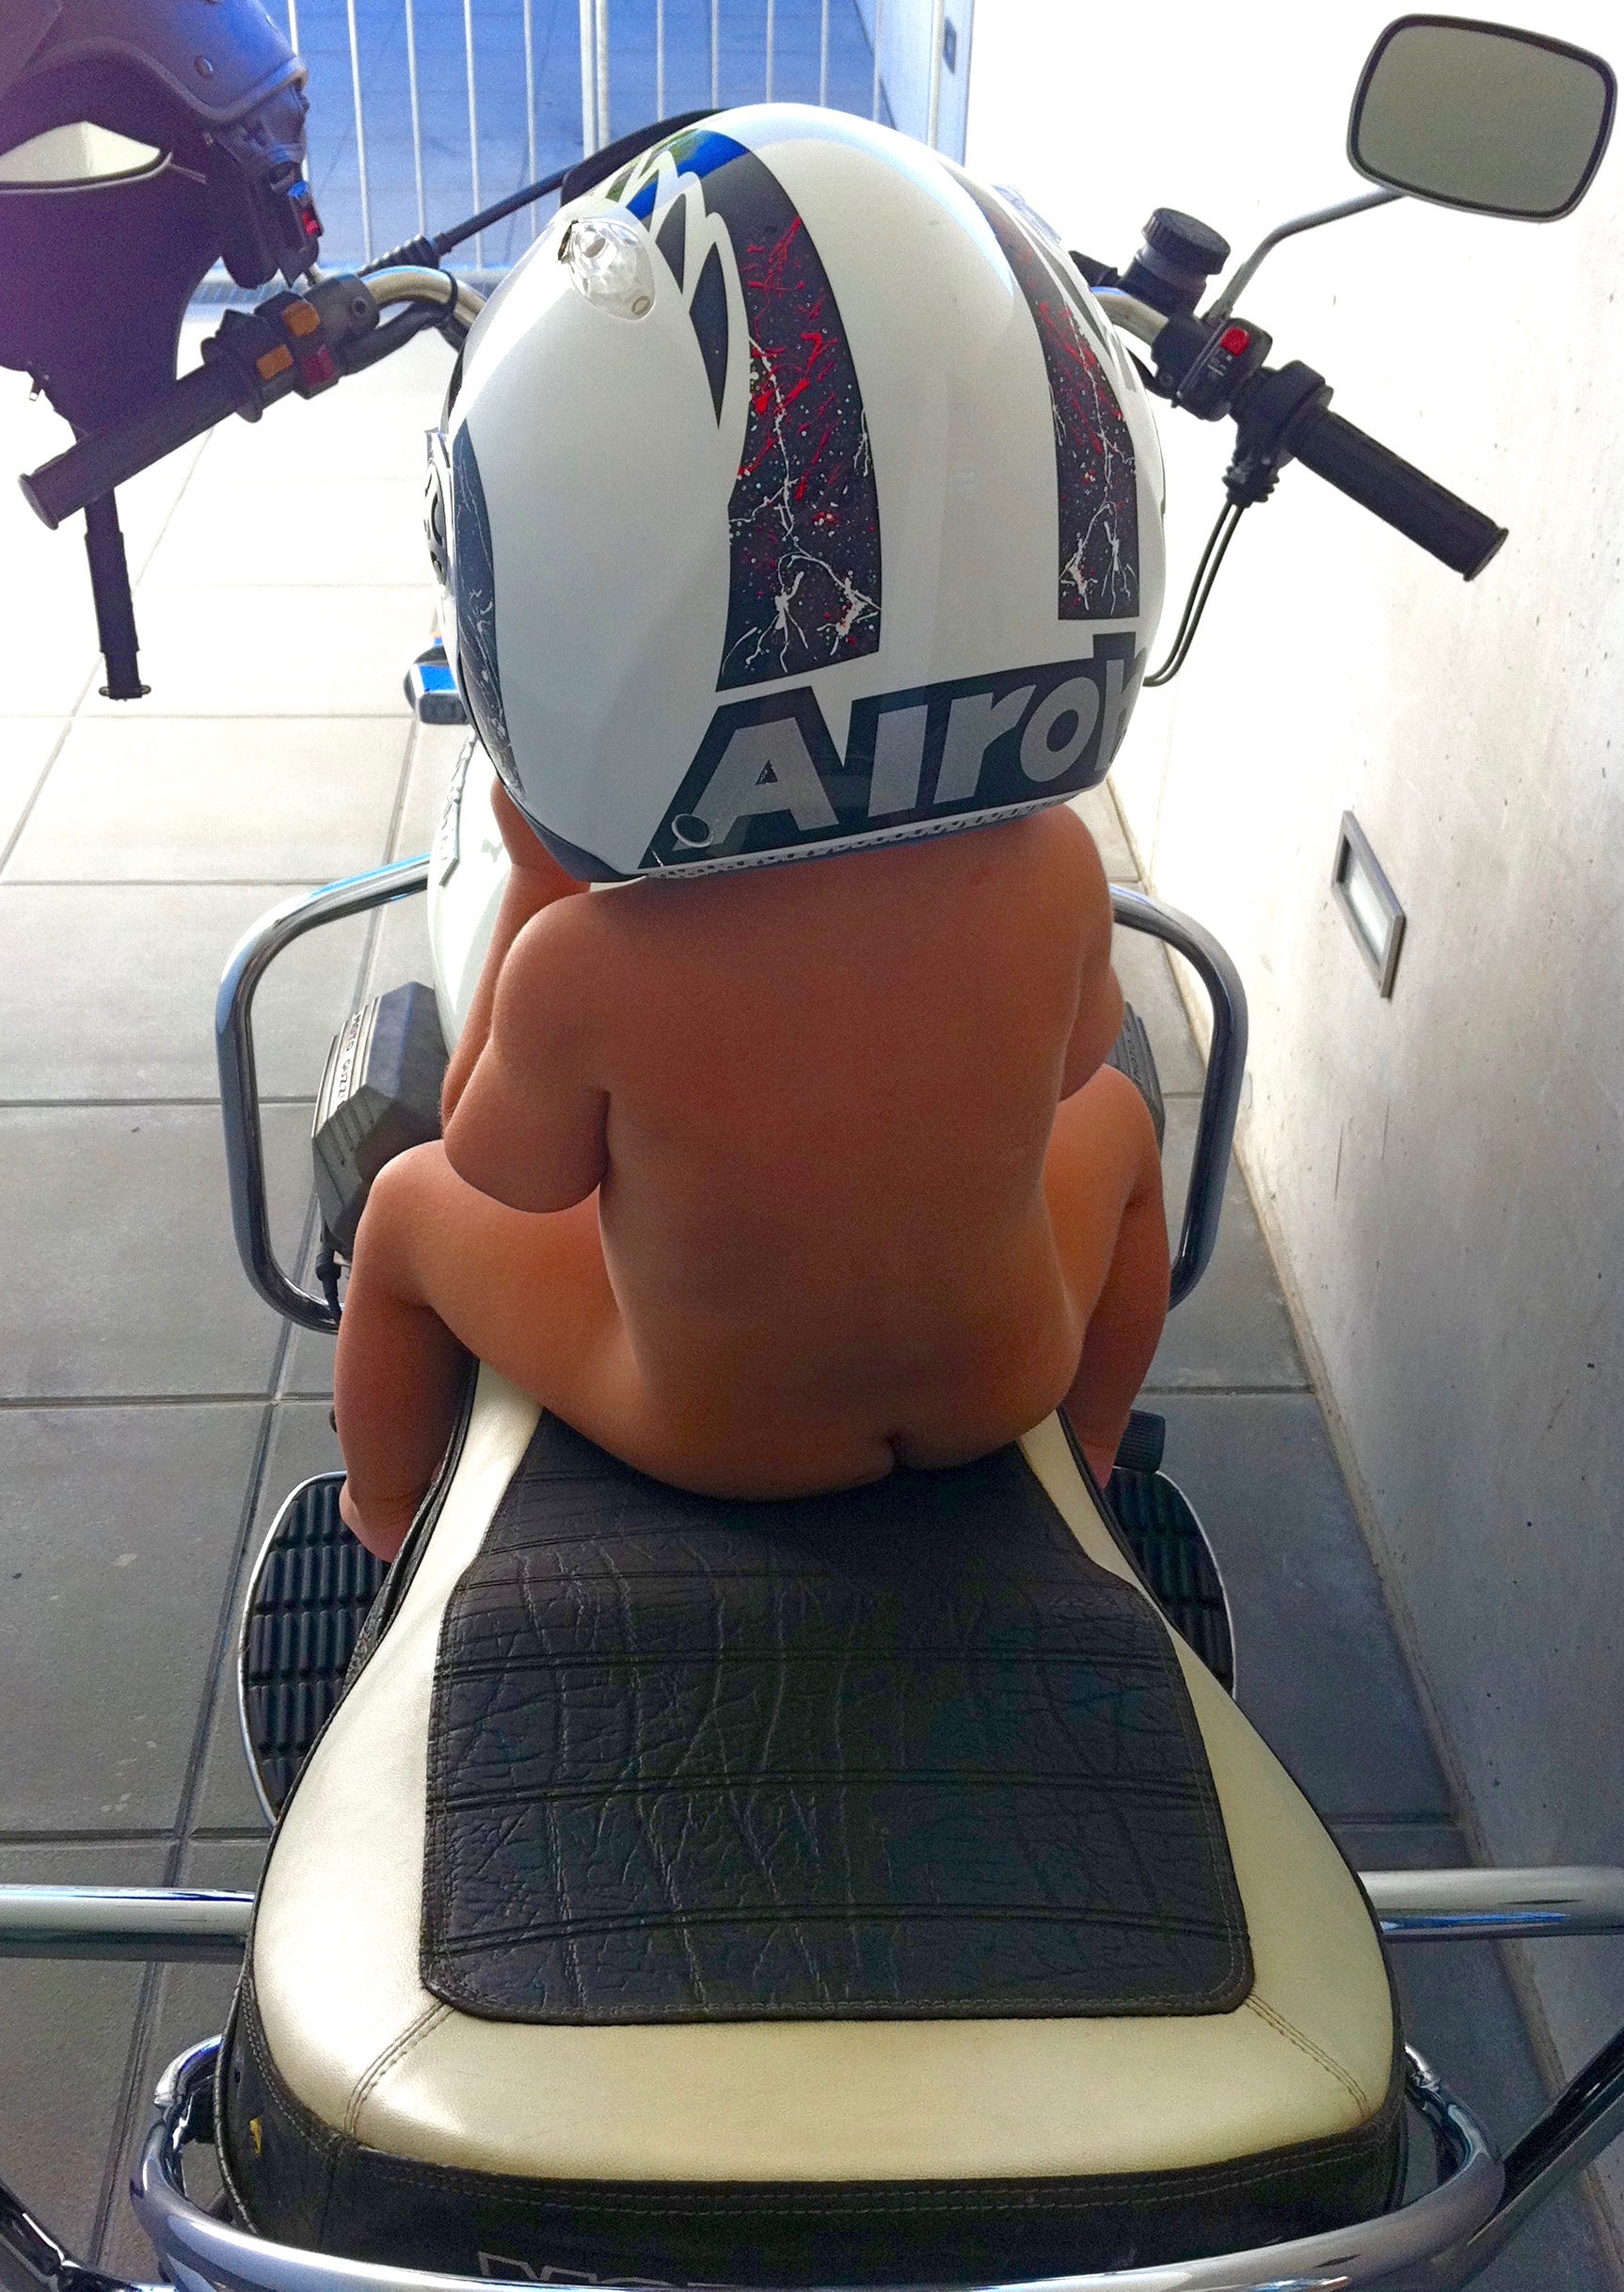
vehicle, windshield, car seat, automotive exterior